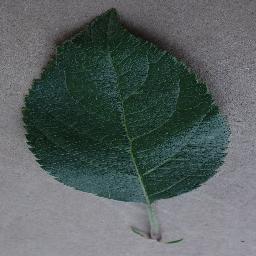
Label: Apple___healthy